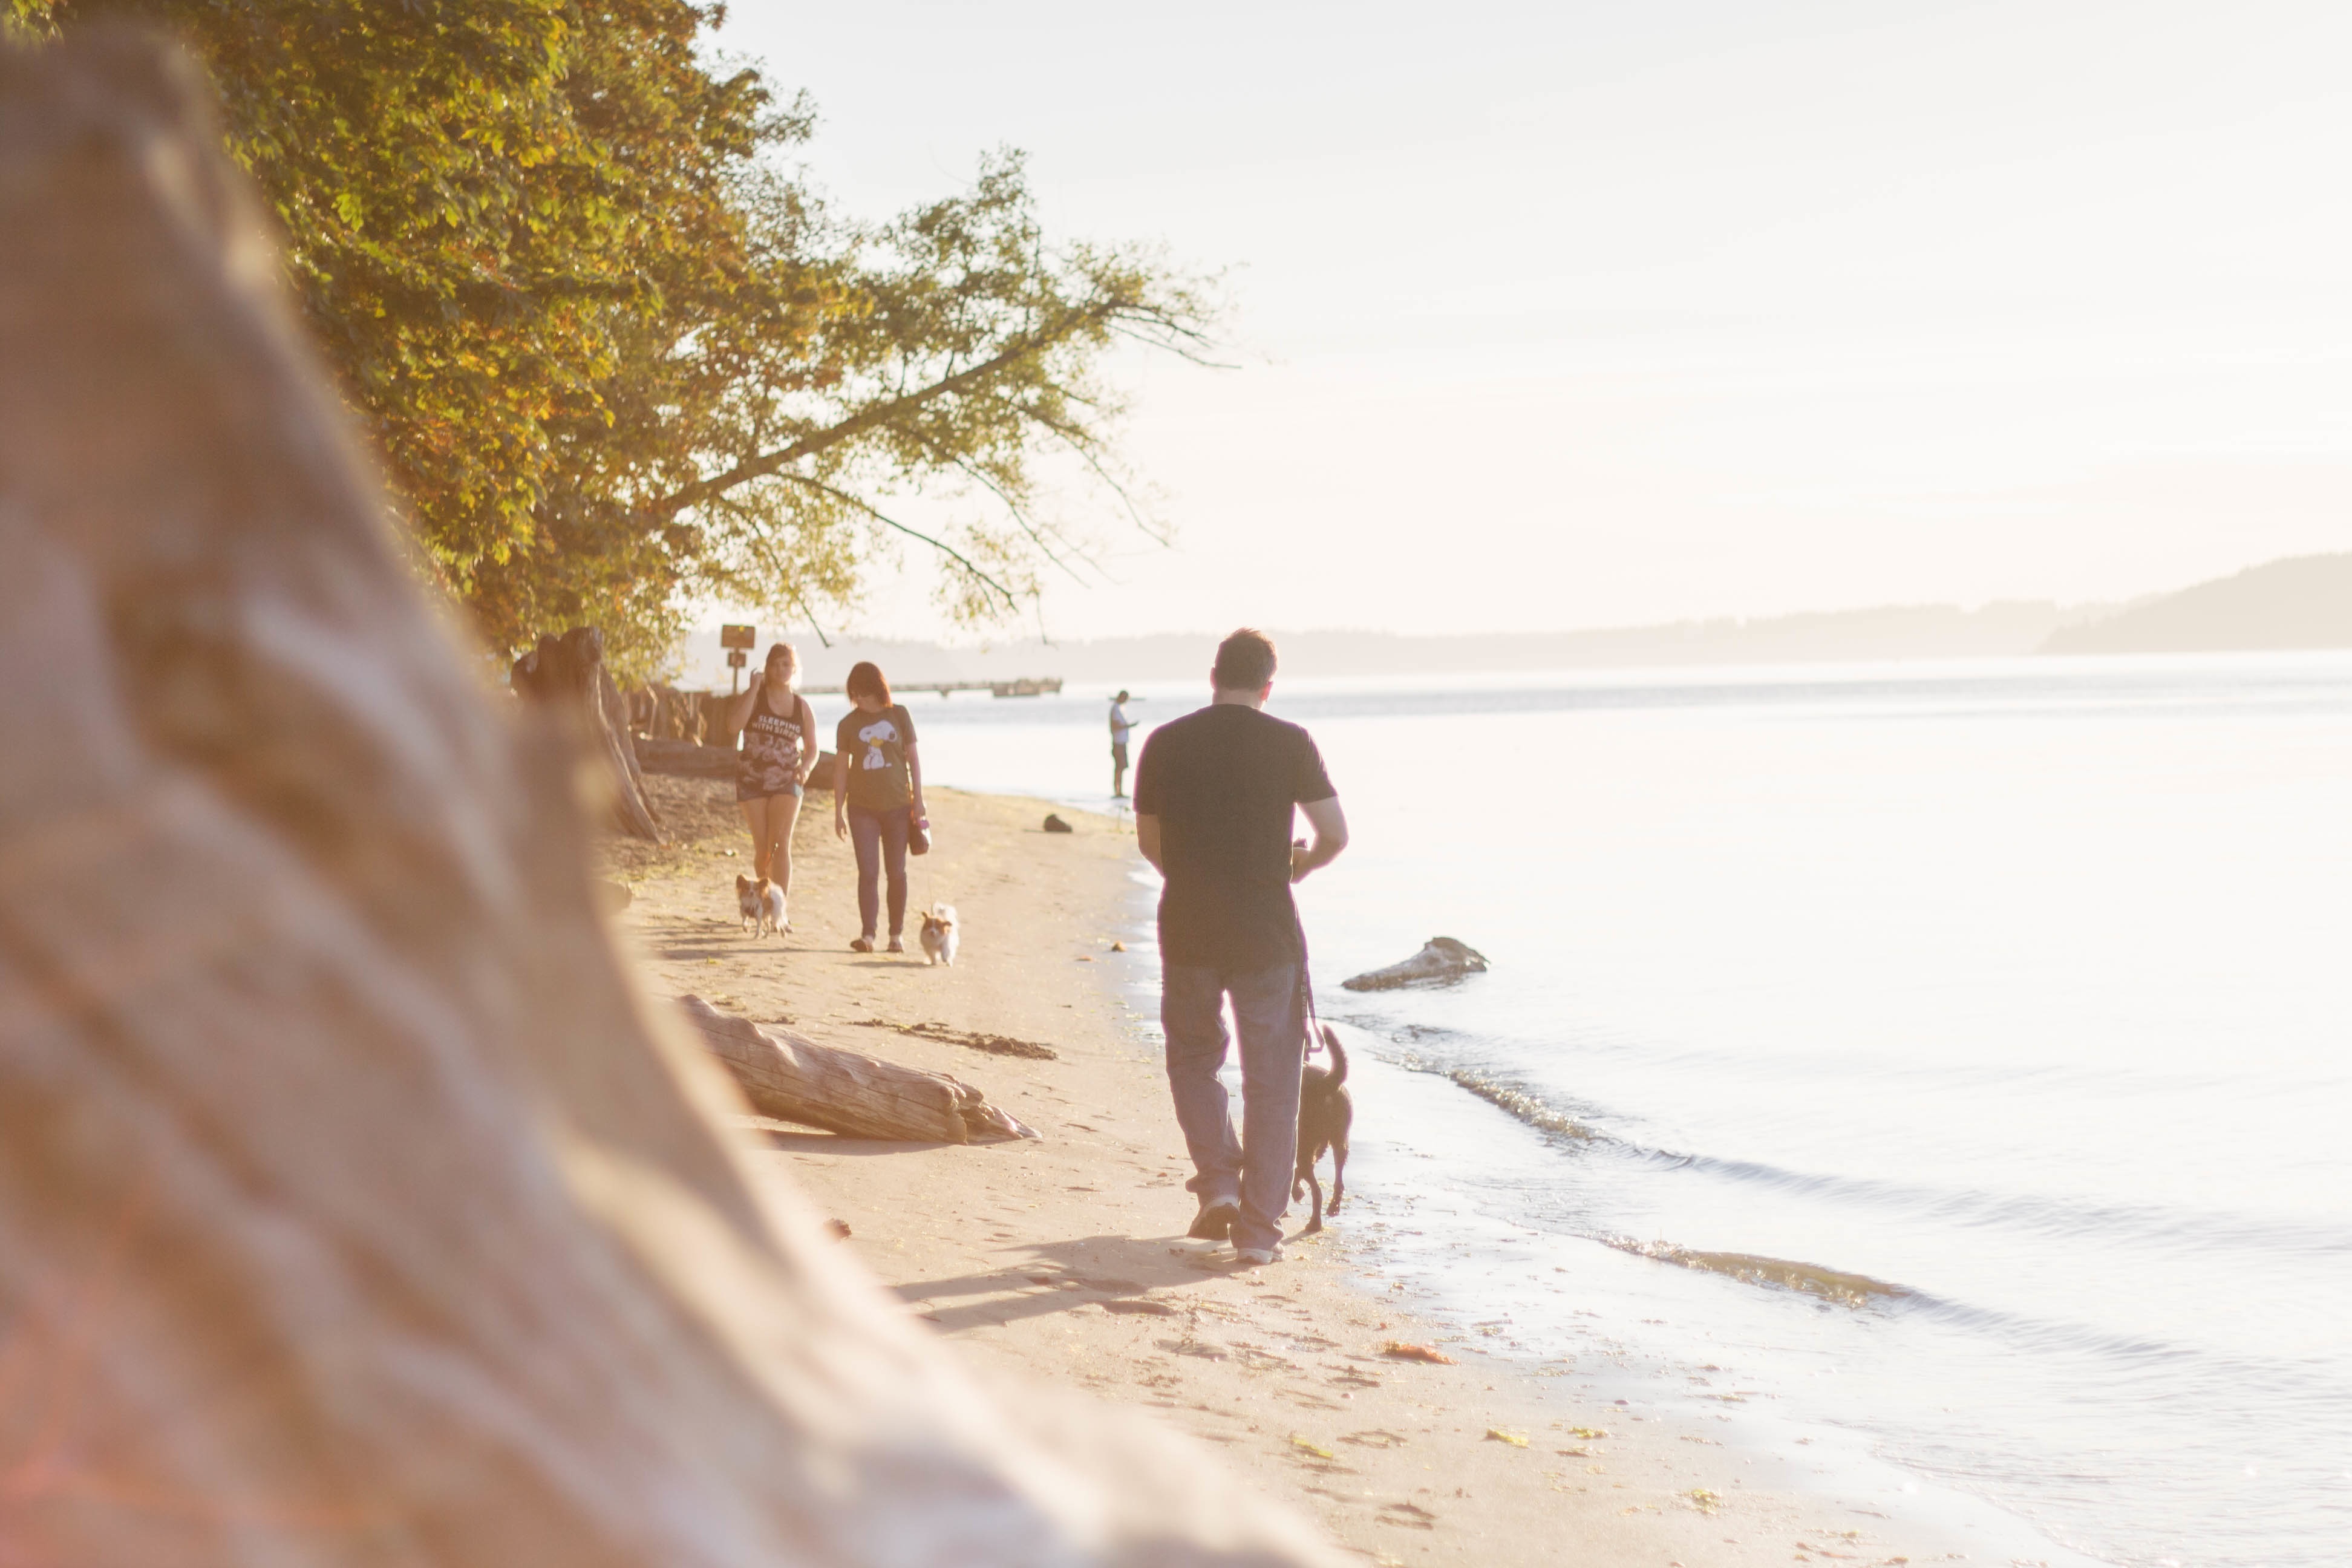
beach, sea, sand, sunlight, morning, vacation, season, photograph